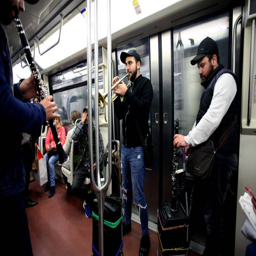
musicians inside a metro wagon .